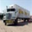
Label: truck